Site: brandenburg
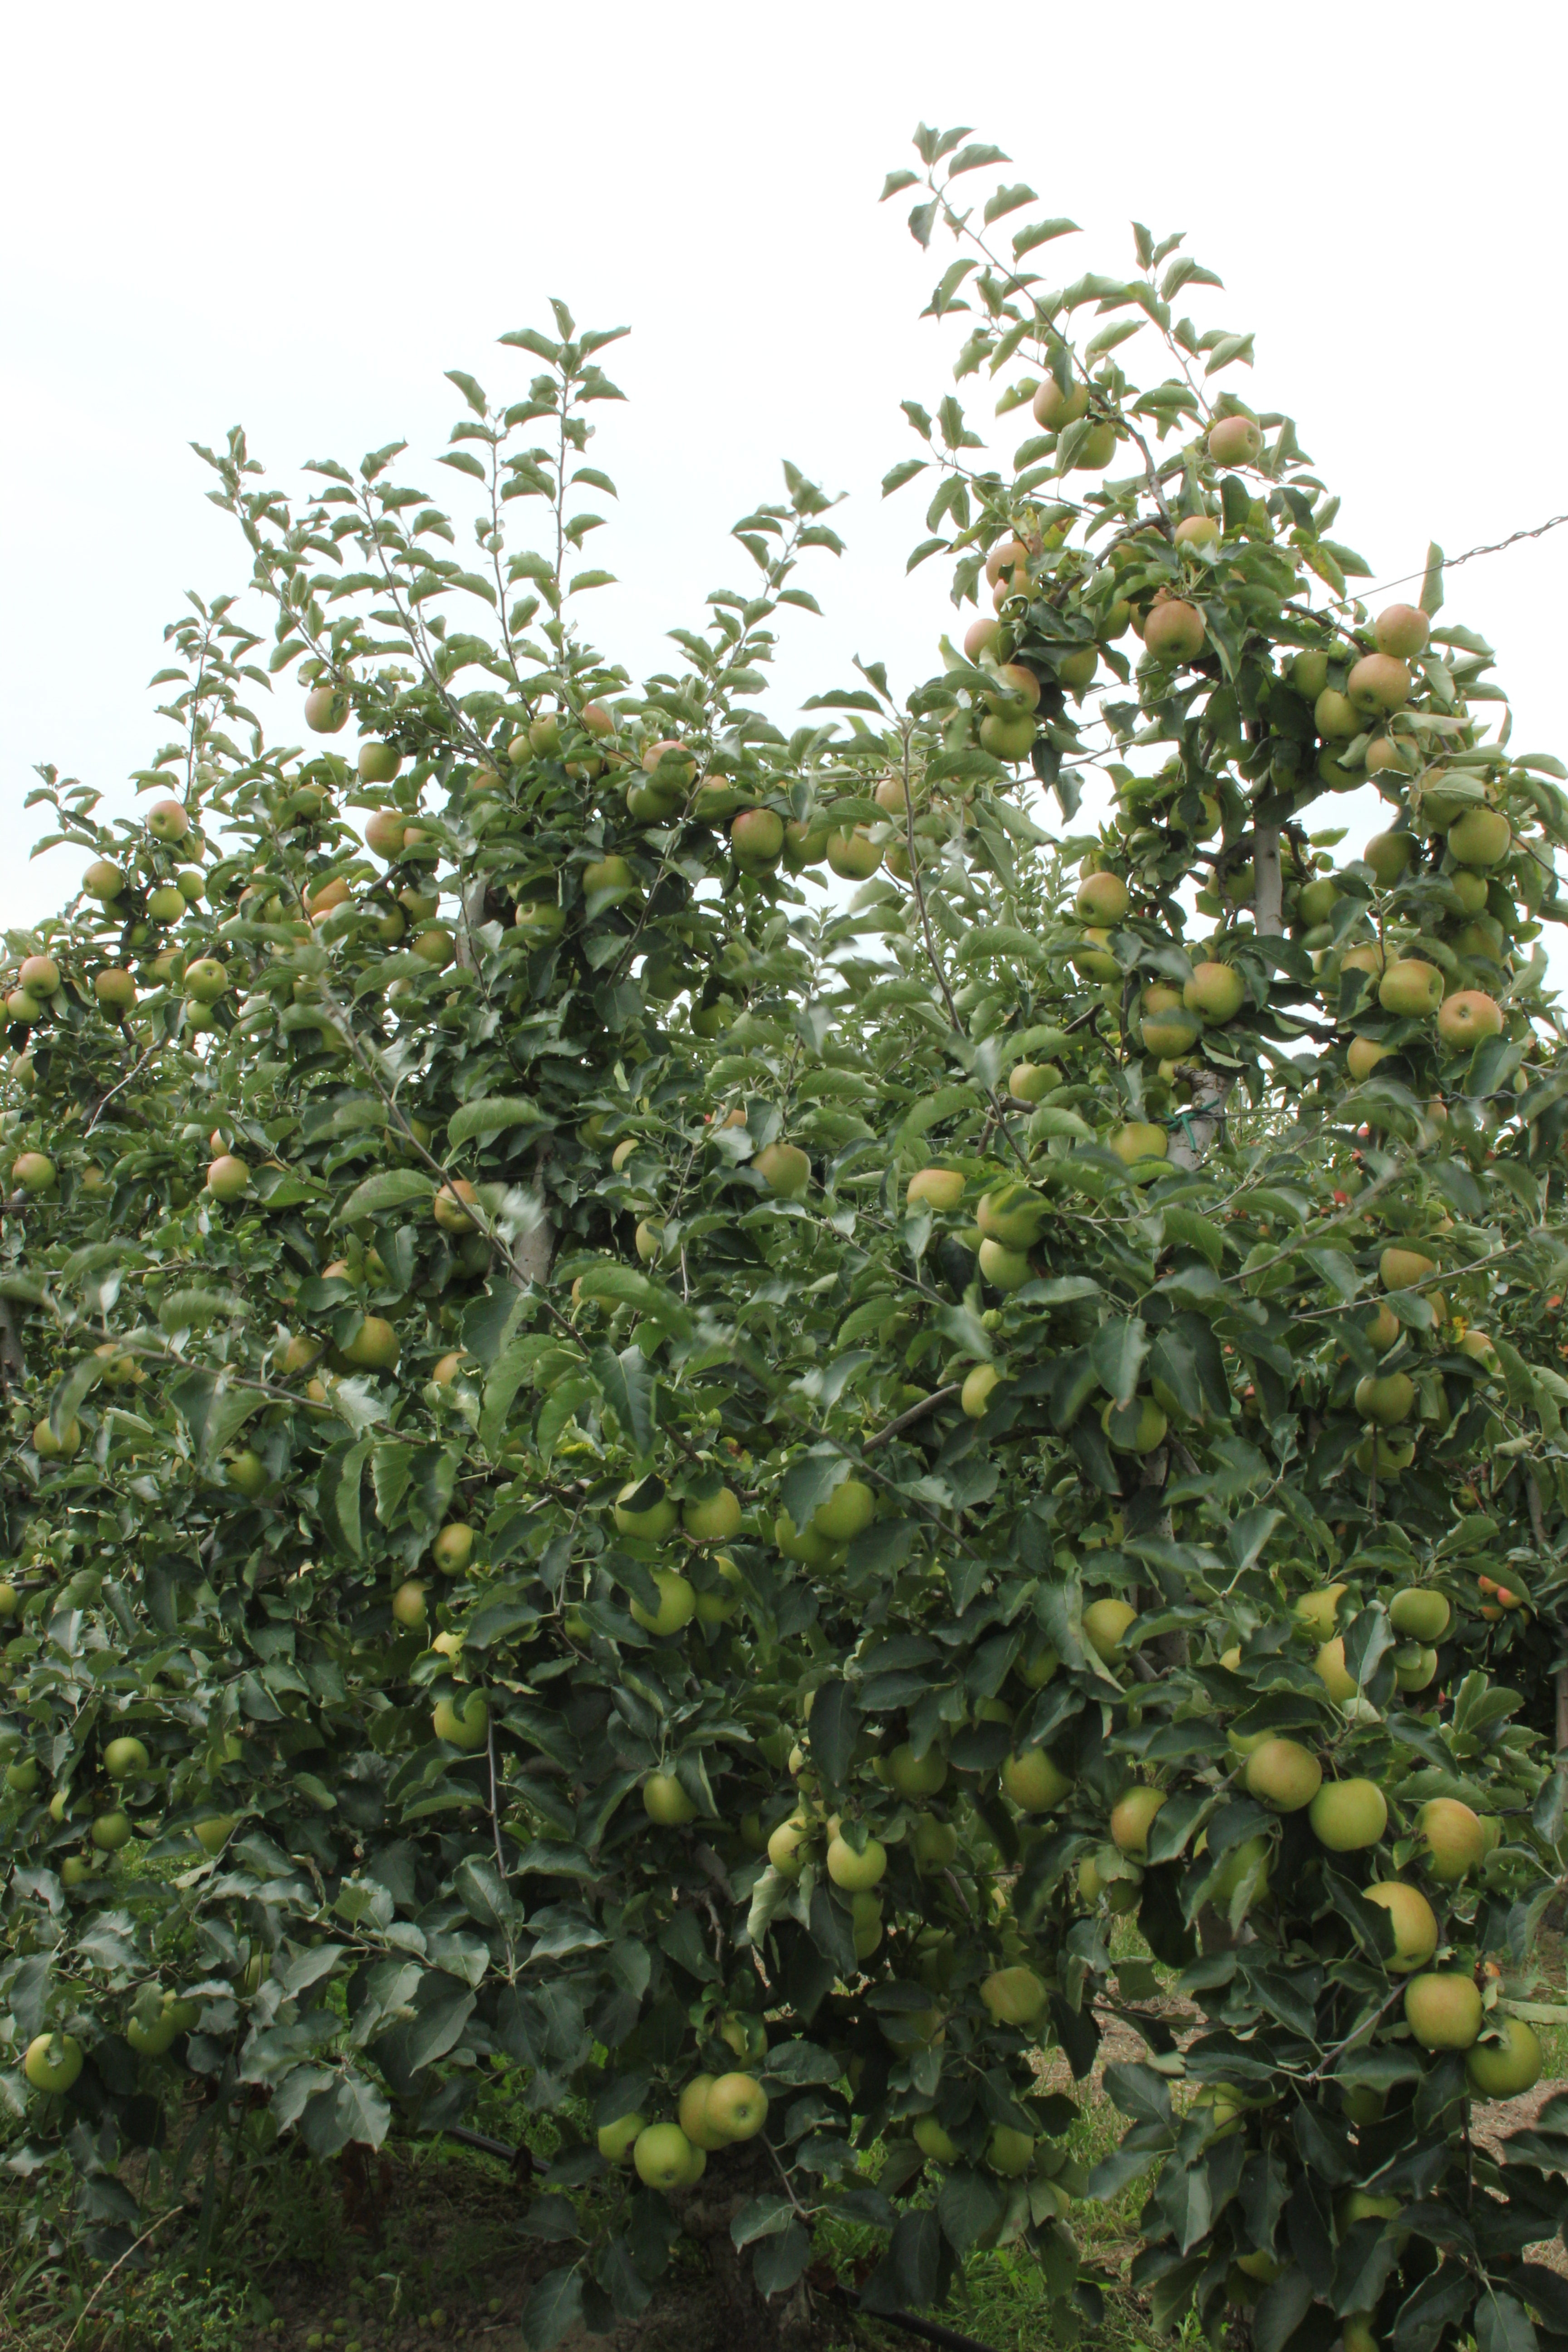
Growth stage (BBCH 87): Maturity of fruit and seed